United States Army Medical Corps

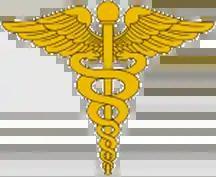
The traditional U.S. Army version of the caduceus. The 1902 adoption of this ancient symbol of the Greek god Hermes for U.S. Army medical officer uniforms popularized it throughout the world.

The branch skill code is appended to the MC officer's AOC. For example, "60H9C" designates a board-eligible, but not yet board-certified, Army cardiologist.